Garin d'Apchier

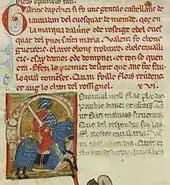
"Garins d'Apchier si fo uns gentils castellans de Javuadan del evesquat de Memde, q'es en la marqua d'Alverne e de Roserge e del evesquat del Puoi Sainta Maria. Valens fo e bons guerrers, e l'arcs e bons trobaire, e bels cavaliers. . ." "Garin d'Apchier was a gentle cavalier from Gévaudan, from the bishopric of Mende, which is in the march of Auvergne and Rouergue and the bishopric of Le Puy-en-Velay. He was valiant and a good warrior, a good troubadour, and a beautiful knight. . ."

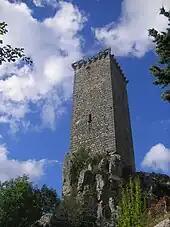
Garin's castle at Apcher.

Garin d'Apchier was an Auvergnat castellan and troubadour from Apcher in the Diocese of Mende in the Gévaudan. His life cannot be dated with precision. According to his "vida" he was "a valiant and good warrior ... and a handsome knight. And he knew all there was to know about love and gallantry."